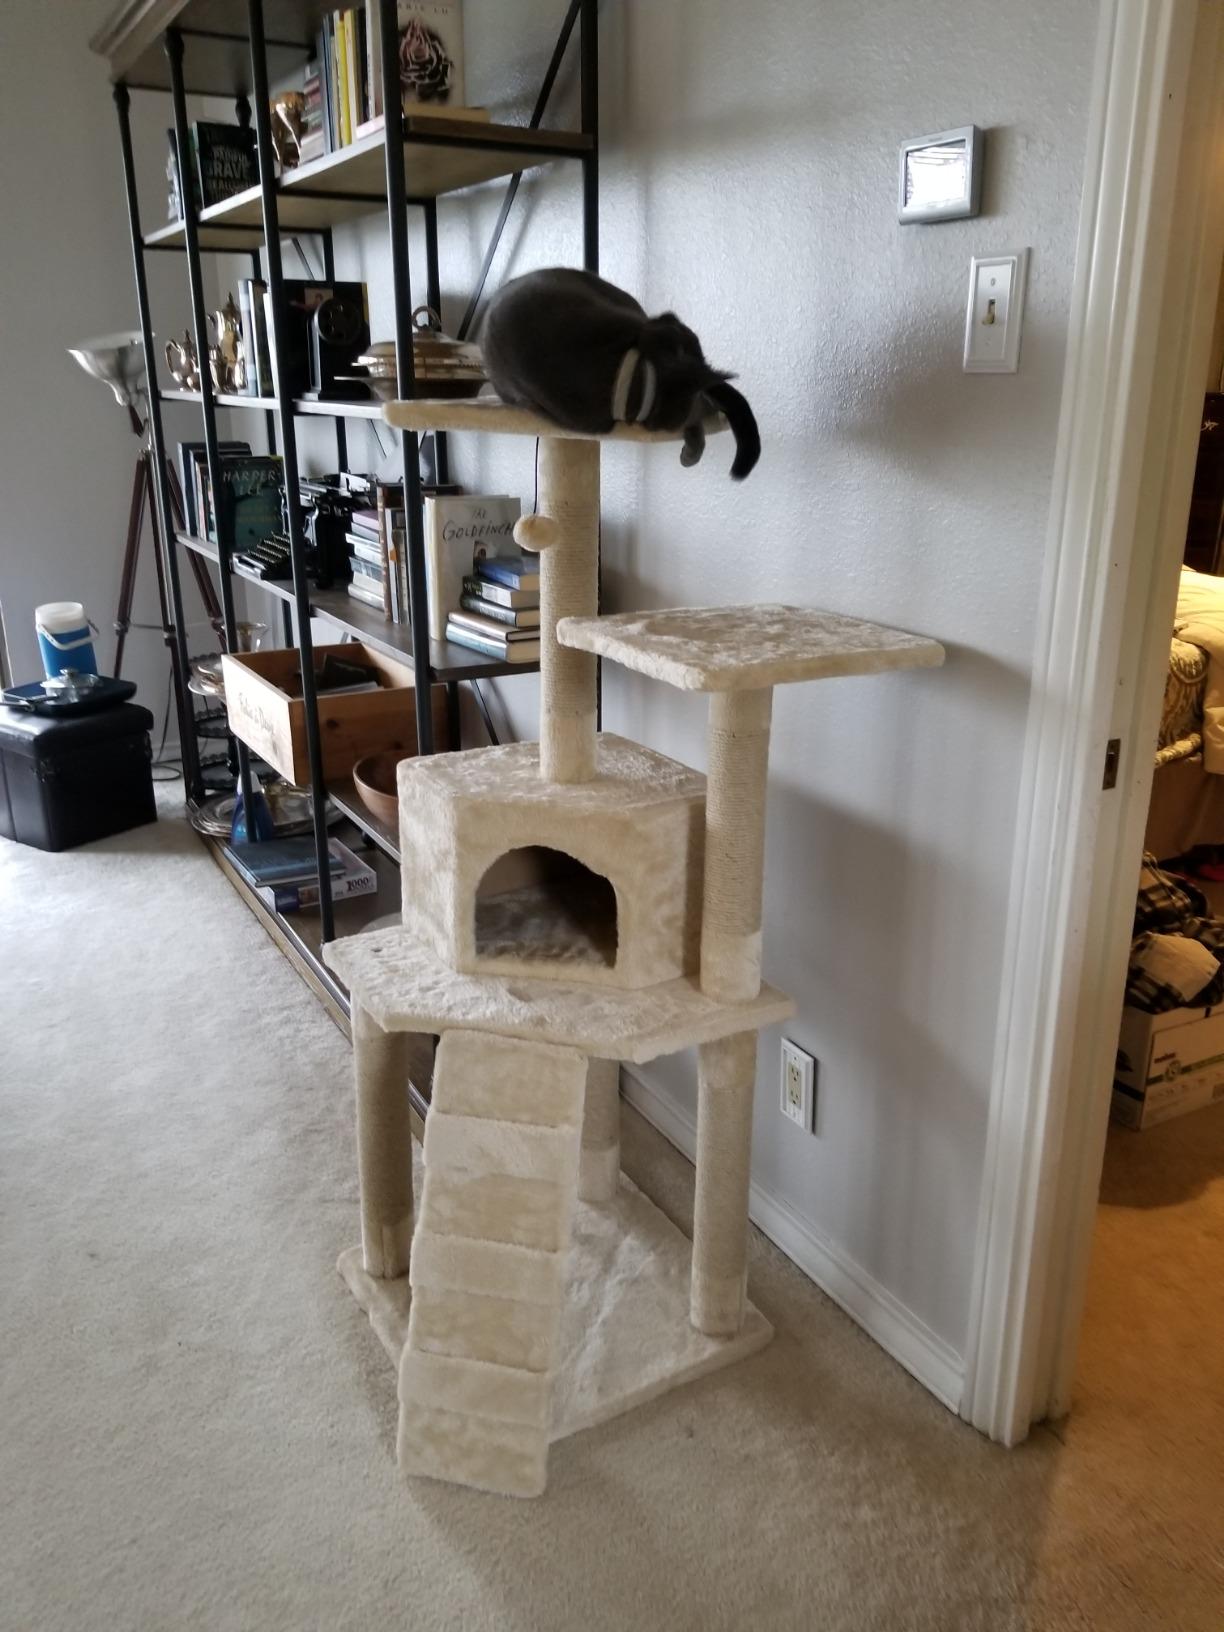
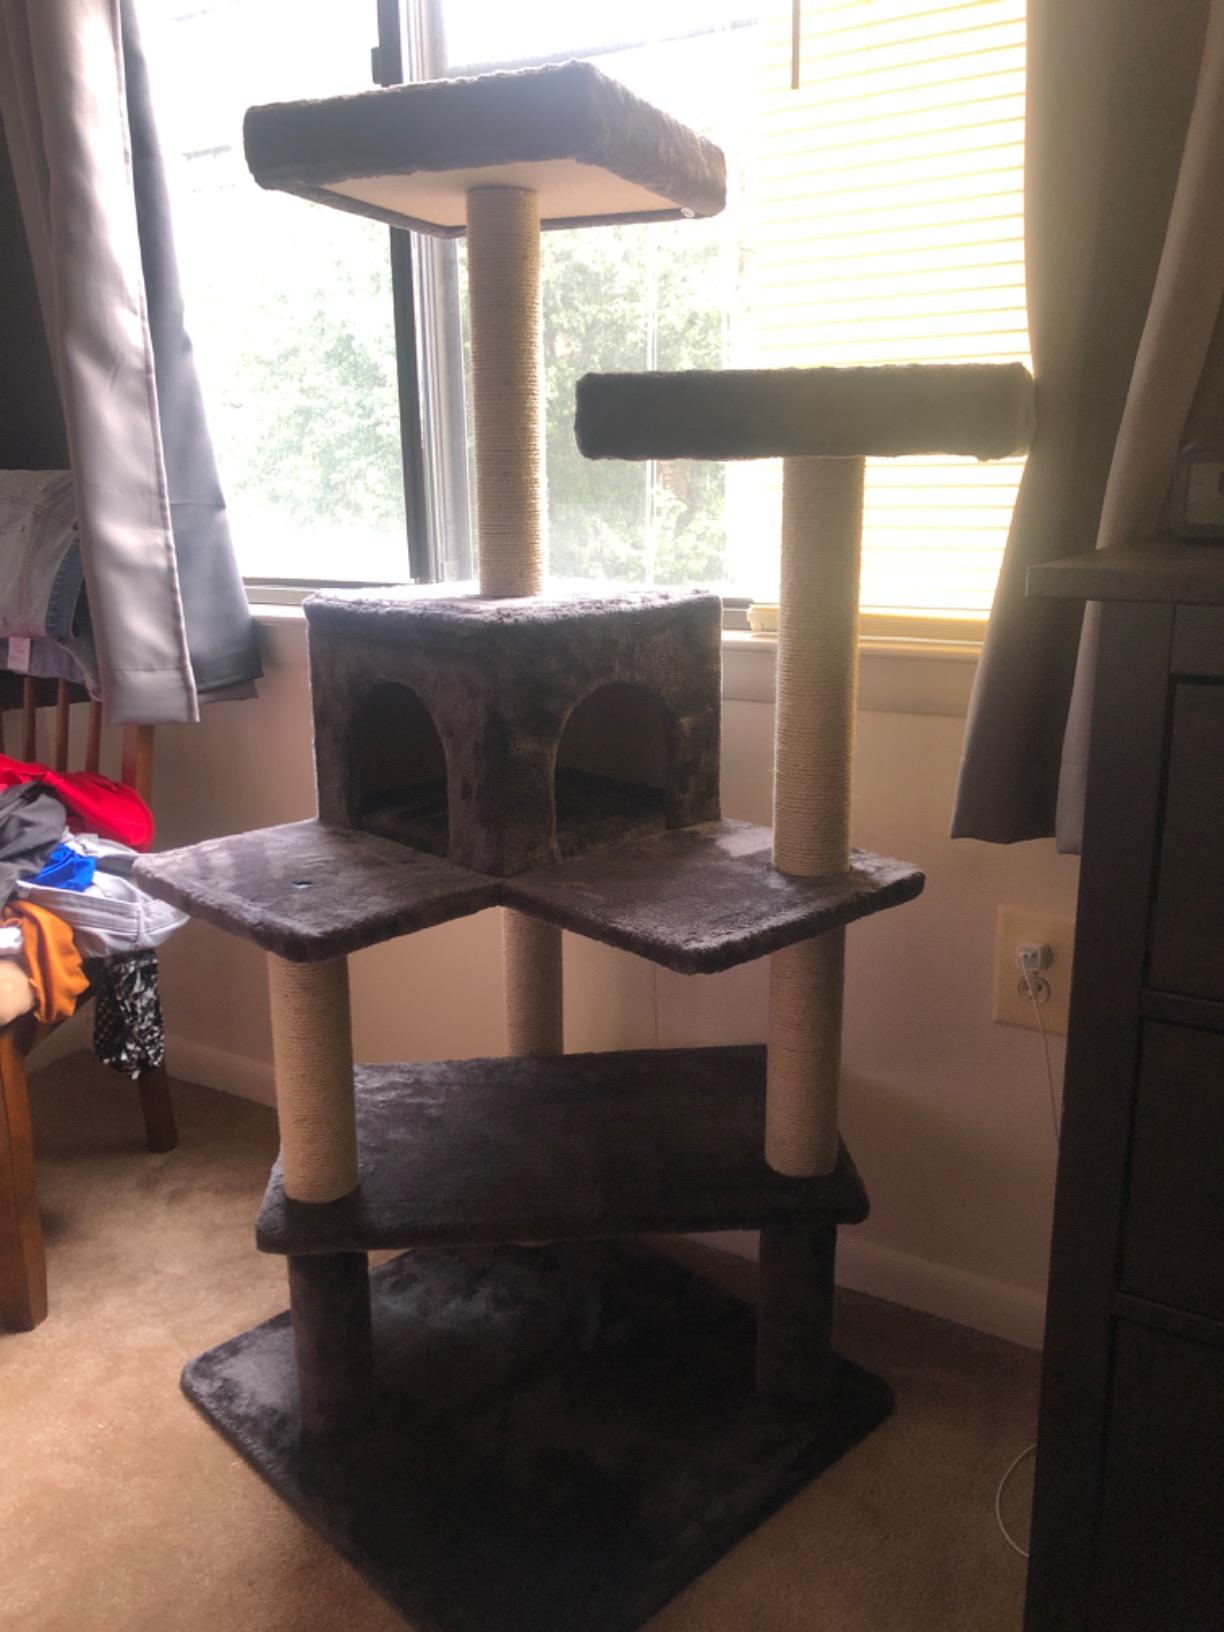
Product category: items_cat tree
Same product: no